Mike DeWine

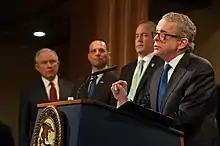
DeWine delivers remarks at the Department of Justice in 2018

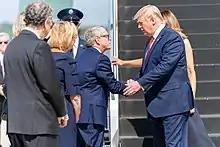
DeWine greeting President Donald Trump in 2019

On May 26, 2016, DeWine announced his candidacy for governor of Ohio in 2018. He confirmed this on June 25, 2017, at the annual ice cream social held at his home in Cedarville, Ohio. On December 1, 2017, DeWine chose Ohio secretary of state Jon Husted as his running mate. On May 8, 2018, he won the Republican primary, defeating incumbent lieutenant governor Mary Taylor with 59.8% of the vote. He defeated the Democratic nominee, former Consumer Financial Protection Bureau director Richard Cordray in the general election, by a margin of about four percentage points.